71st Guards Rifle Division

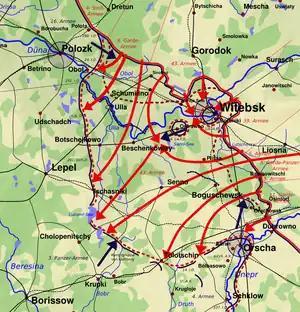
Vitebsk-Orsha Offensive.

During January the division was transferred to the 12th Guards Rifle Corps before being reassigned to the 23rd Guards Corps in February when the 6th Guards Army was transferred to the 1st Baltic Front.